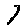
Label: 7